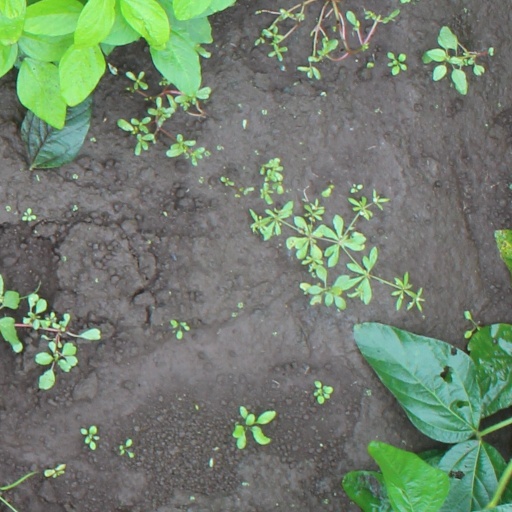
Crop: soybean